Berlin Westkreuz station

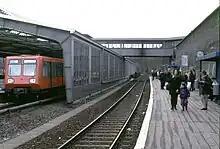
Provisional regional platform next to the Ringbahn train shed, 1997

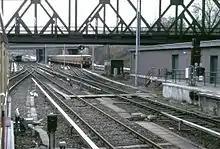
Train departing towards Wannsee and turnback tracks, 1997

In addition to its primary use as a transfer station between the Stadtbahn and the Ringbahn, the new station was also intended as an entrance and exit to the planned exhibition centre and was therefore given the name of "Ausstellung" (exhibition). For this reason, the station was given a large entrance building that was connected via a side road with Halenseestraße. Two island platforms were built for the Stadtbahn with operations in the same direction on both sided of each platform. Turnbacks were built at both ends of the platforms; the western turnback was primarily intended for trains stopping at Messe station, the eastern turnback for trains to/from Grunewald yard reversing to/from Spandau. An island platform was built on the Ringbahn at right angles to and above the two Stadtbahn platforms. The entrance and exit to the station building was made from the Ringbahn platform via a pedestrian bridge. Structural provisions were made for a second Ringbahn platform if traffic warranted. Likewise, the station building could have been extended to the west and given a separate entrance to the Stadtbahn platforms.